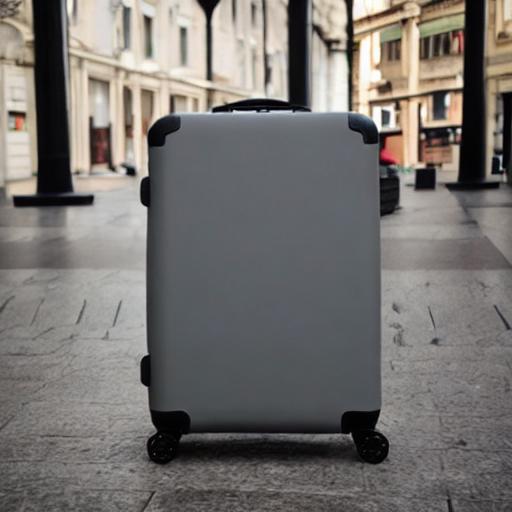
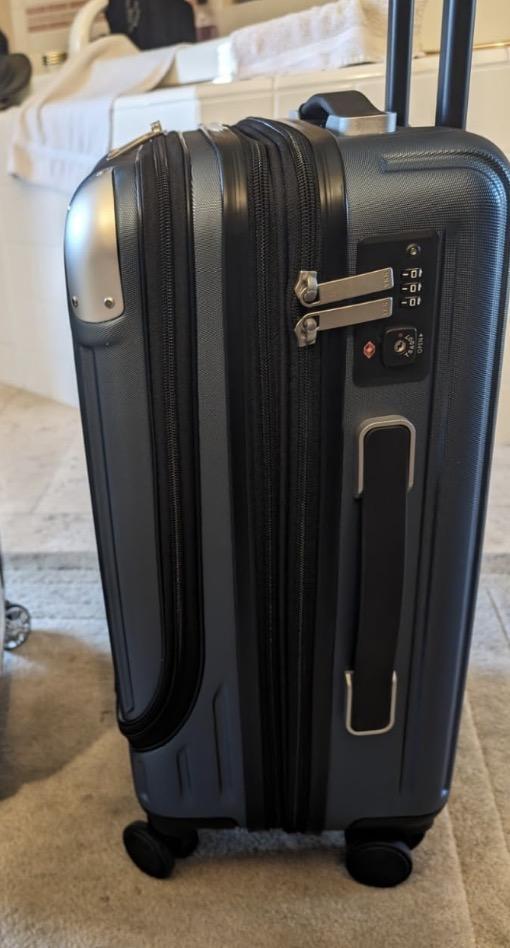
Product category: items_tea
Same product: no